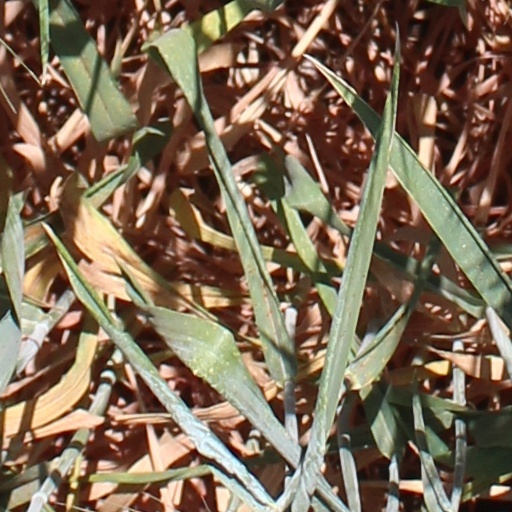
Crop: wheat